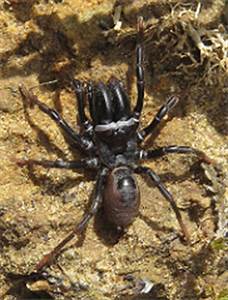
Label: spider